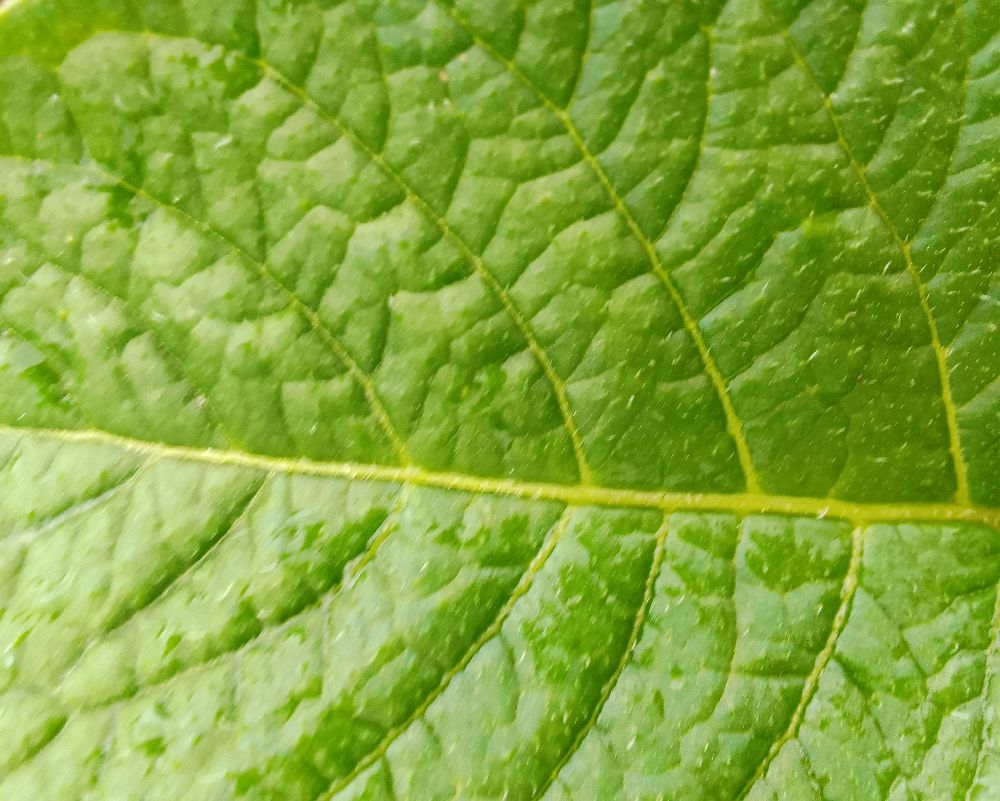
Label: Healthy